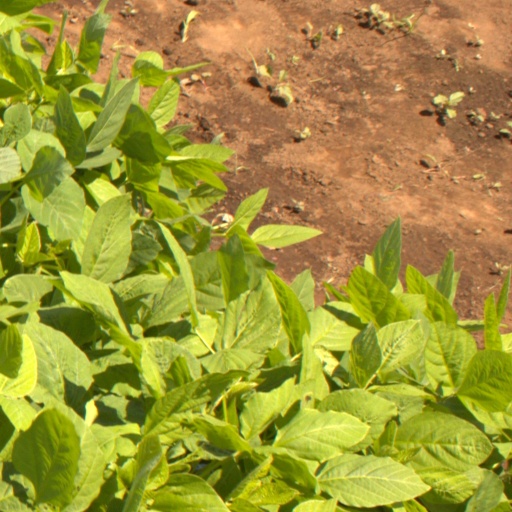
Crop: soybean